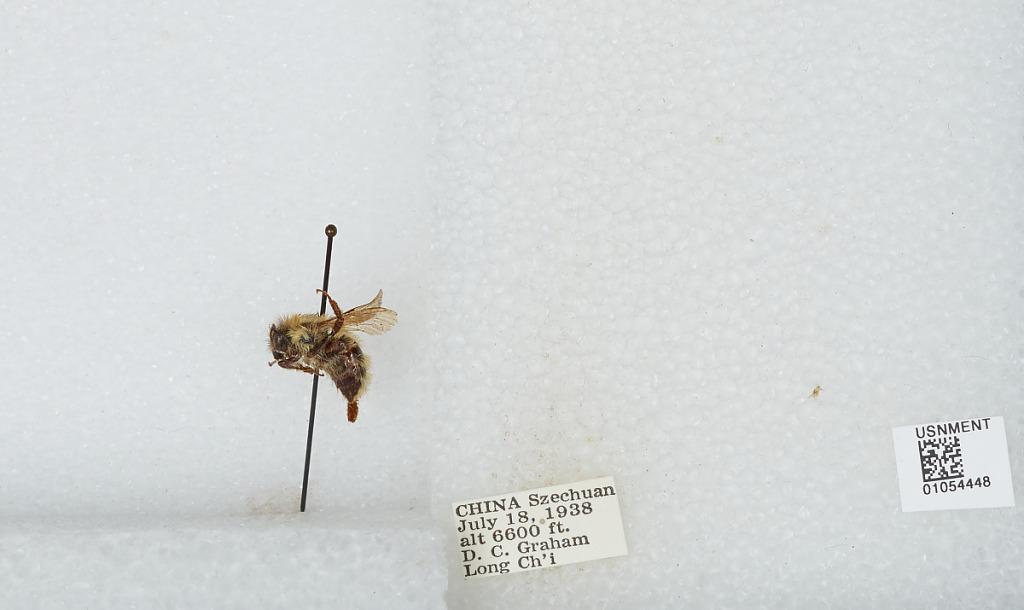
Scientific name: Bombus sp.
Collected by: D. Graham
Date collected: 1938-7-18
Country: China
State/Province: Sichaun
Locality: Long Ch'i